Hermann Ottomar Herzog

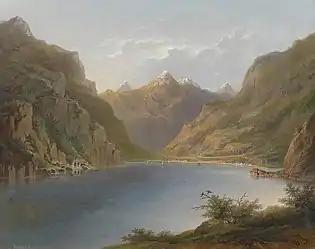
"Lake Lucerne", 1882

The Brandywine River Museum in Chadds Ford, Pennsylvania held a major exhibition of Herzog's work in 1992 and published a catalog of his work, with an essay by art historian Donald S. Lewis, Jr. In July 2023, a limited edition biography of Hermann Herzog, "Hermann Herzog: His Remarkable Life, Unrivaled Florida Work, and Rightful Place in American Art History" by Edward Pollack and Deborah C. Pollack, was published. It corrects many inaccuracies about his life and emphasizes his extensive work in Florida.